Conductive charging

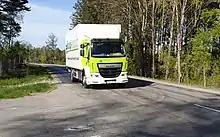
Electric truck driving on a public road with Elways ground-level power supply, near Arlanda airport, 2019.

Sweden has tested electric road systems that charge the batteries of private electric vehicles, and among the tested systems are two ground-level power supply systems that began testing in 2017. The in-road rail system is planned to deliver up to 800 kW per vehicle traveling over a powered segment of the rail, and the system is estimated to be the most cost-effective among the four tested systems. The new systems are expected to be safe, with segments of the rail being powered only when a vehicle is traveling over them. The rails have been tested while submerged in salt water and were found to be safe for pedestrians.